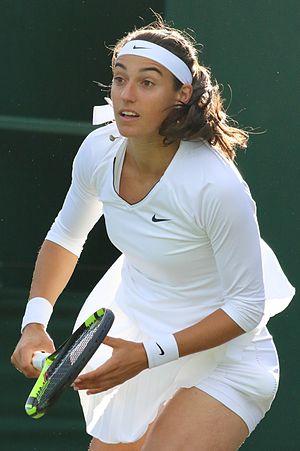
Caroline Garcia, née le 16 octobre 1993 à Saint-Germain-en-Laye, est une joueuse de tennis professionnelle française.